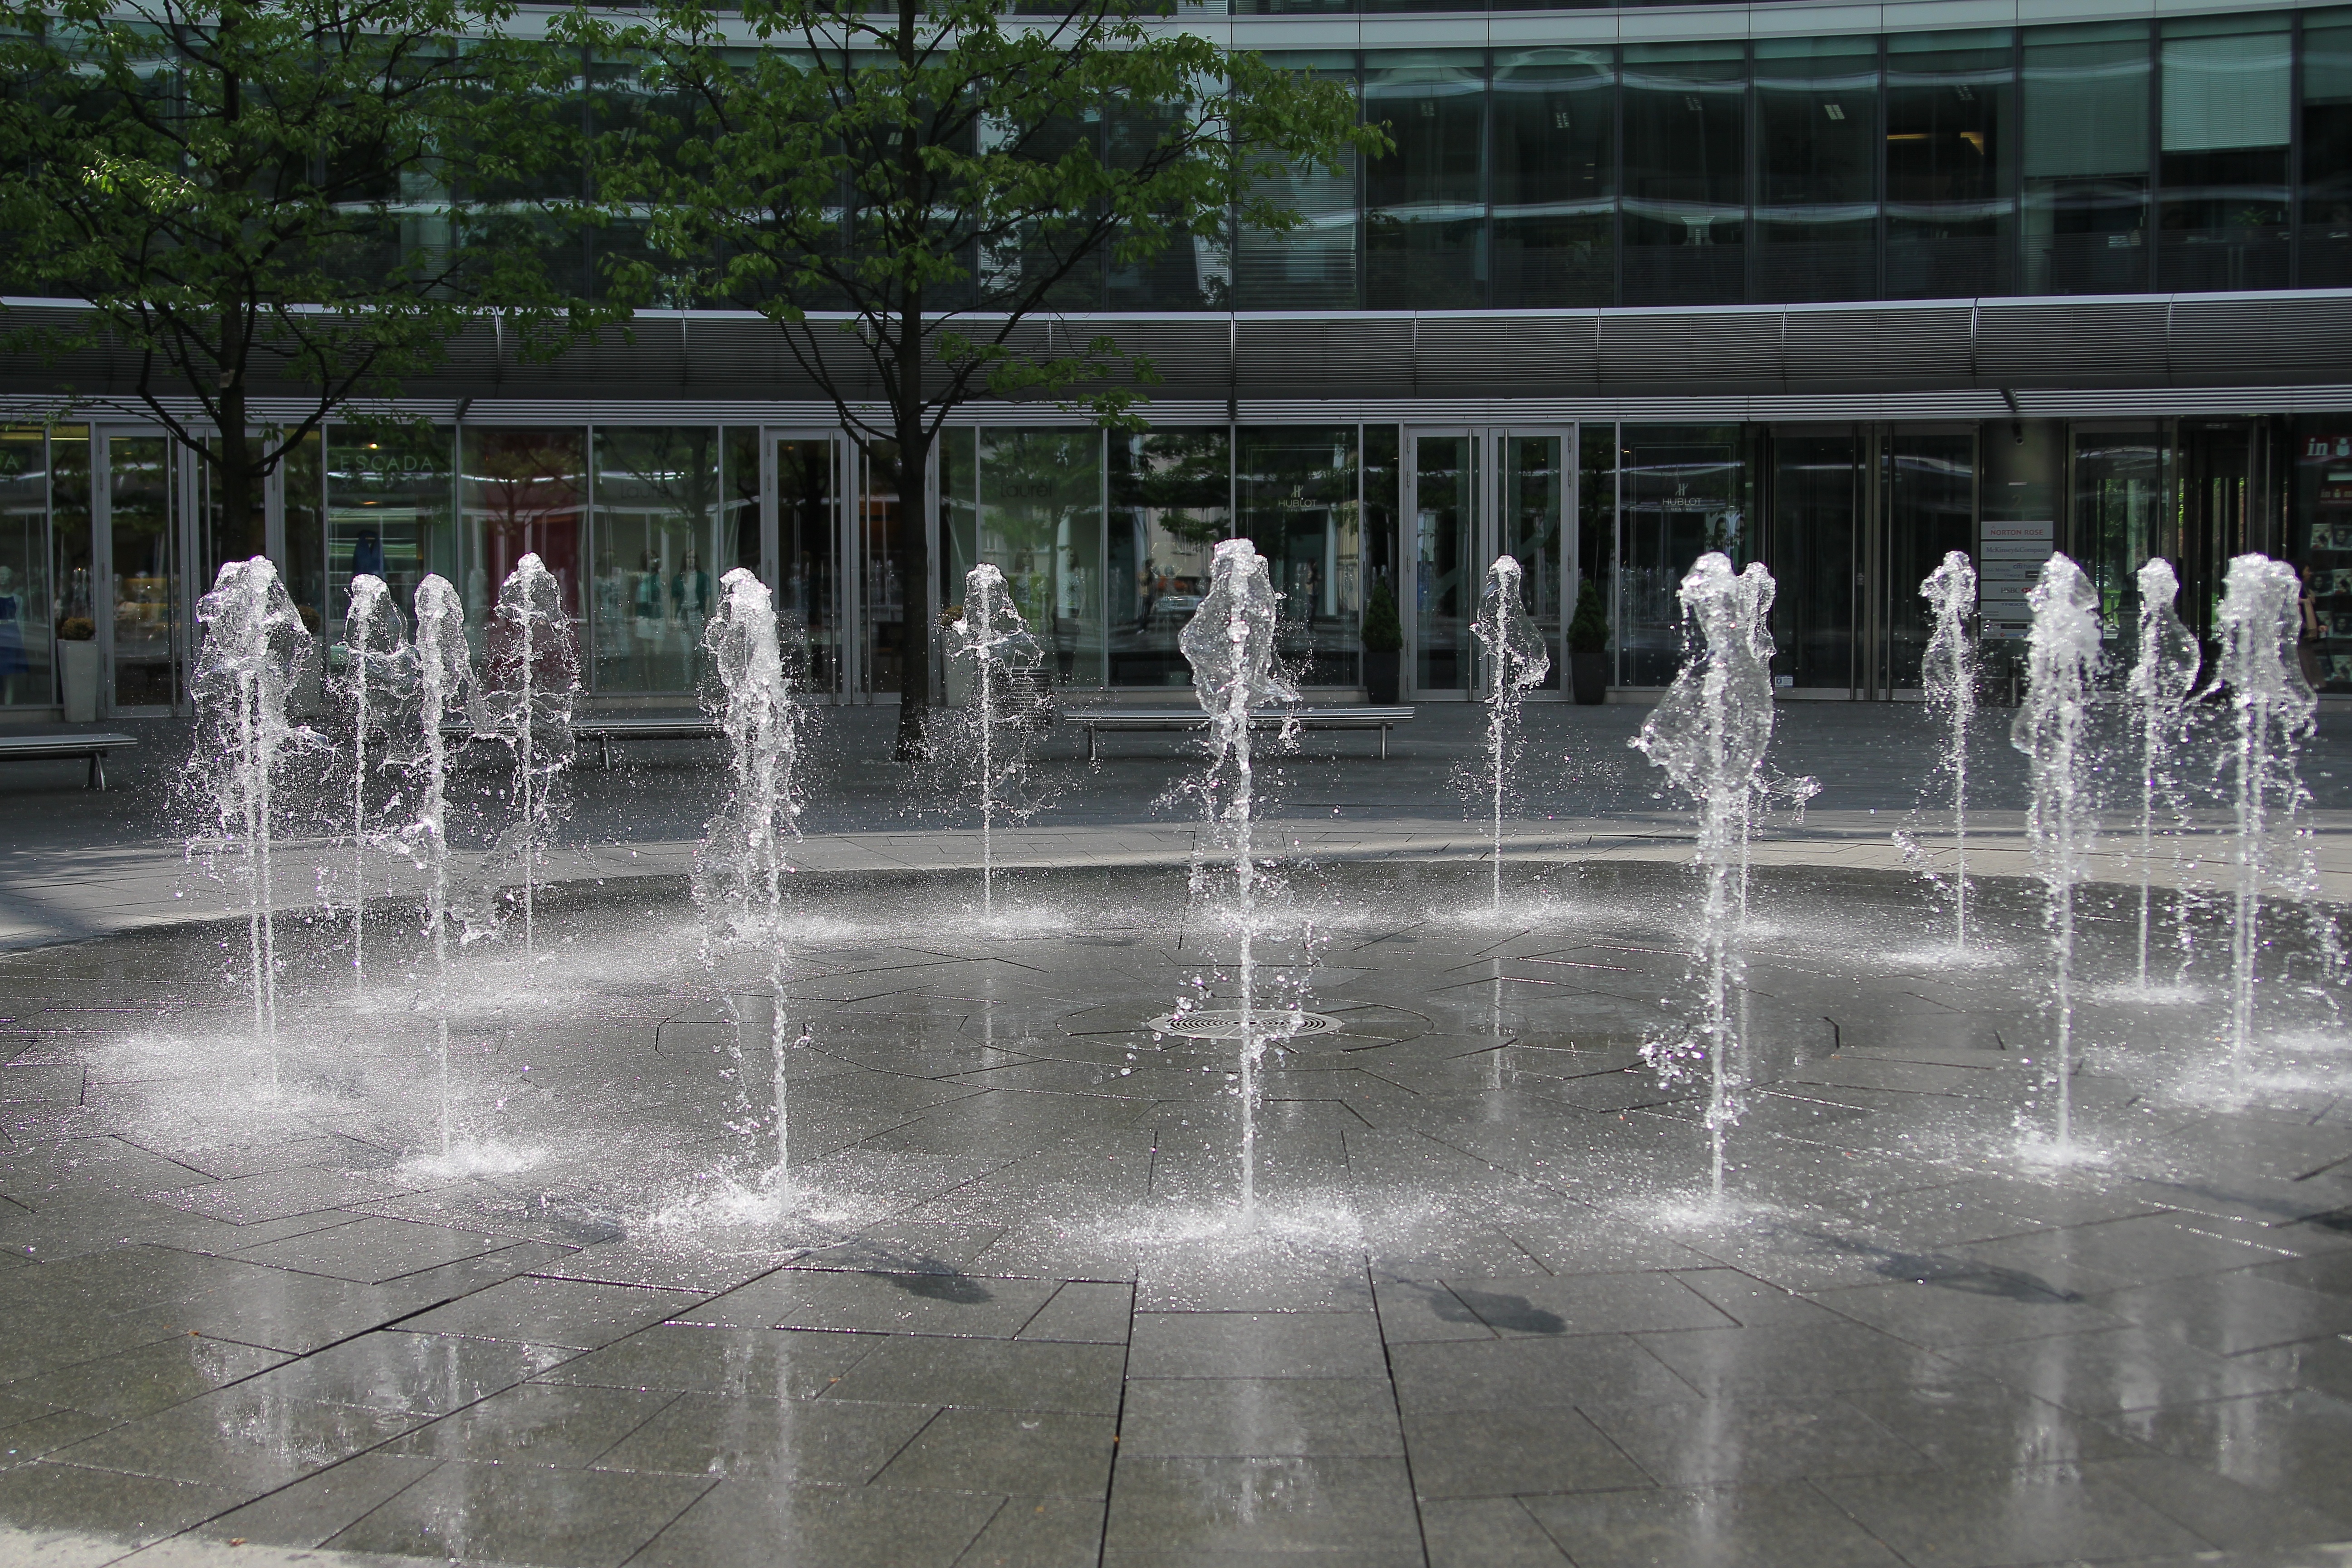
water, summer, ice, reflection, tourism, fountain, water feature, freezing, reflecting pool, stream of water